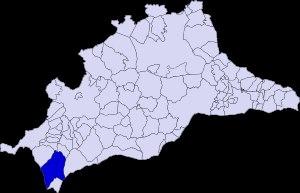
Casares est une commune de la province de Malaga, dans la Junte d'Andalousie, en Espagne.